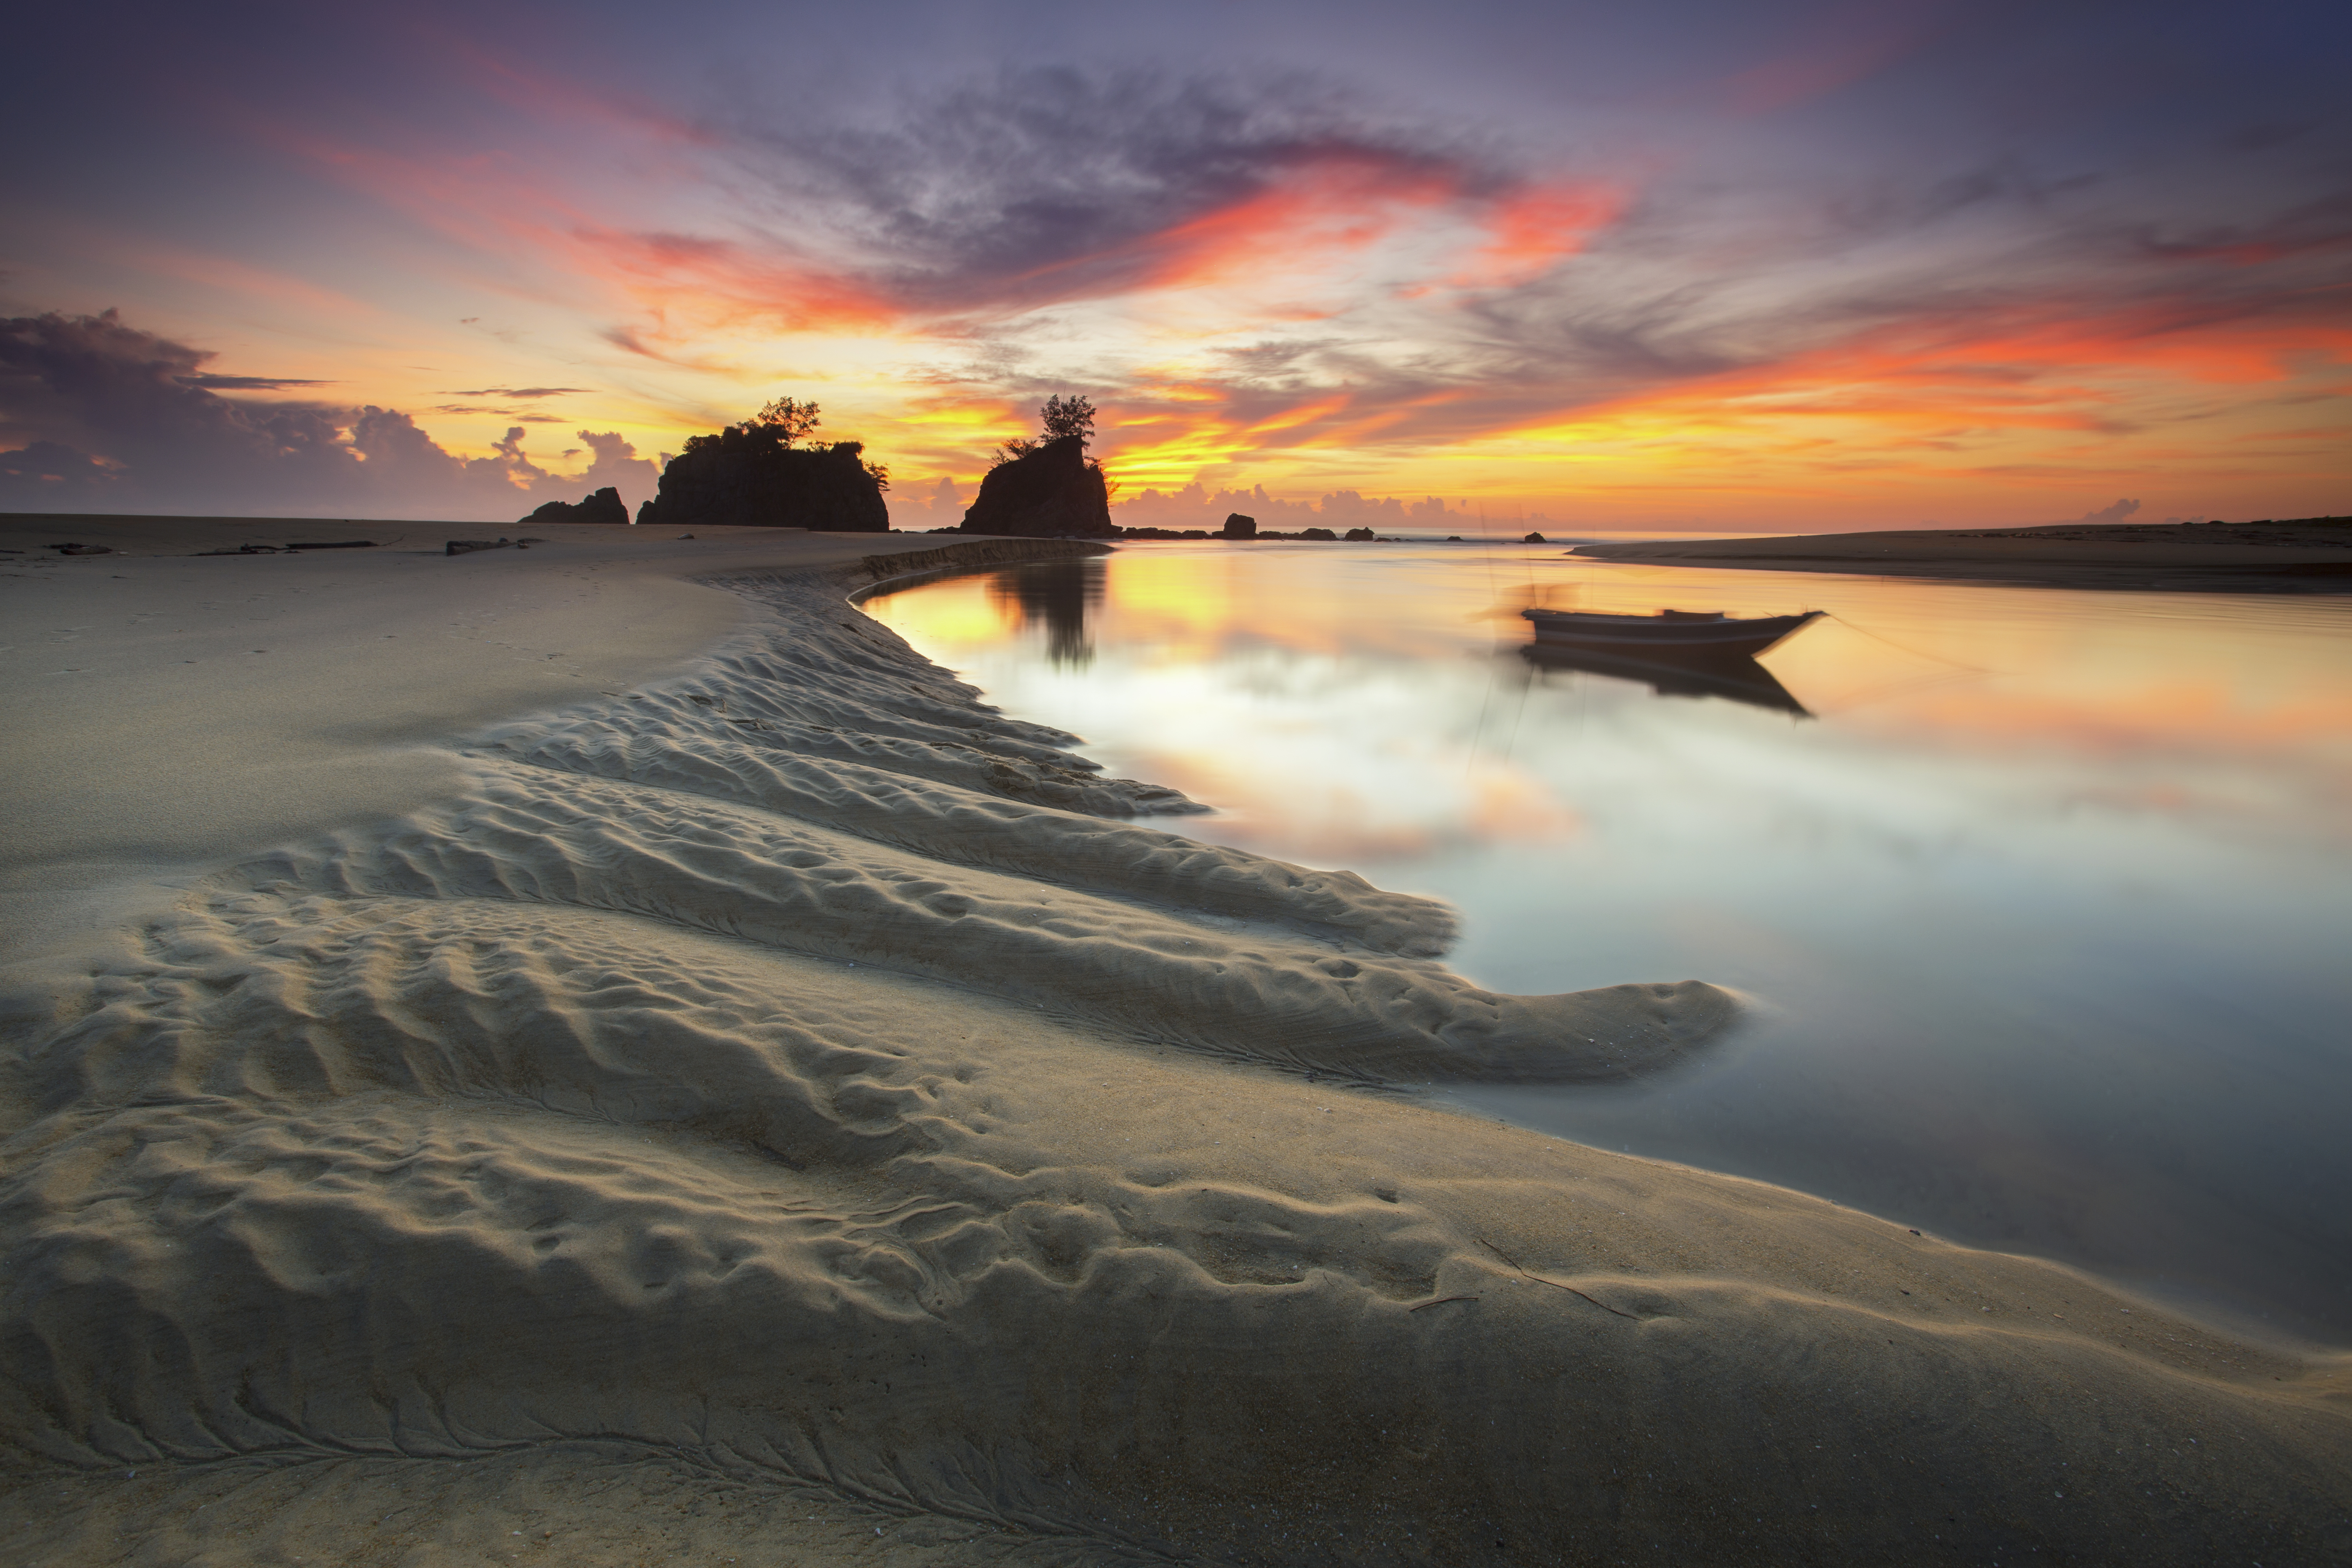
beach, landscape, sea, coast, water, nature, sand, ocean, horizon, cloud, sunrise, sunset, boat, morning, texture, shore, wave, dawn, dusk, evening, reflection, material, afterglow, wind wave